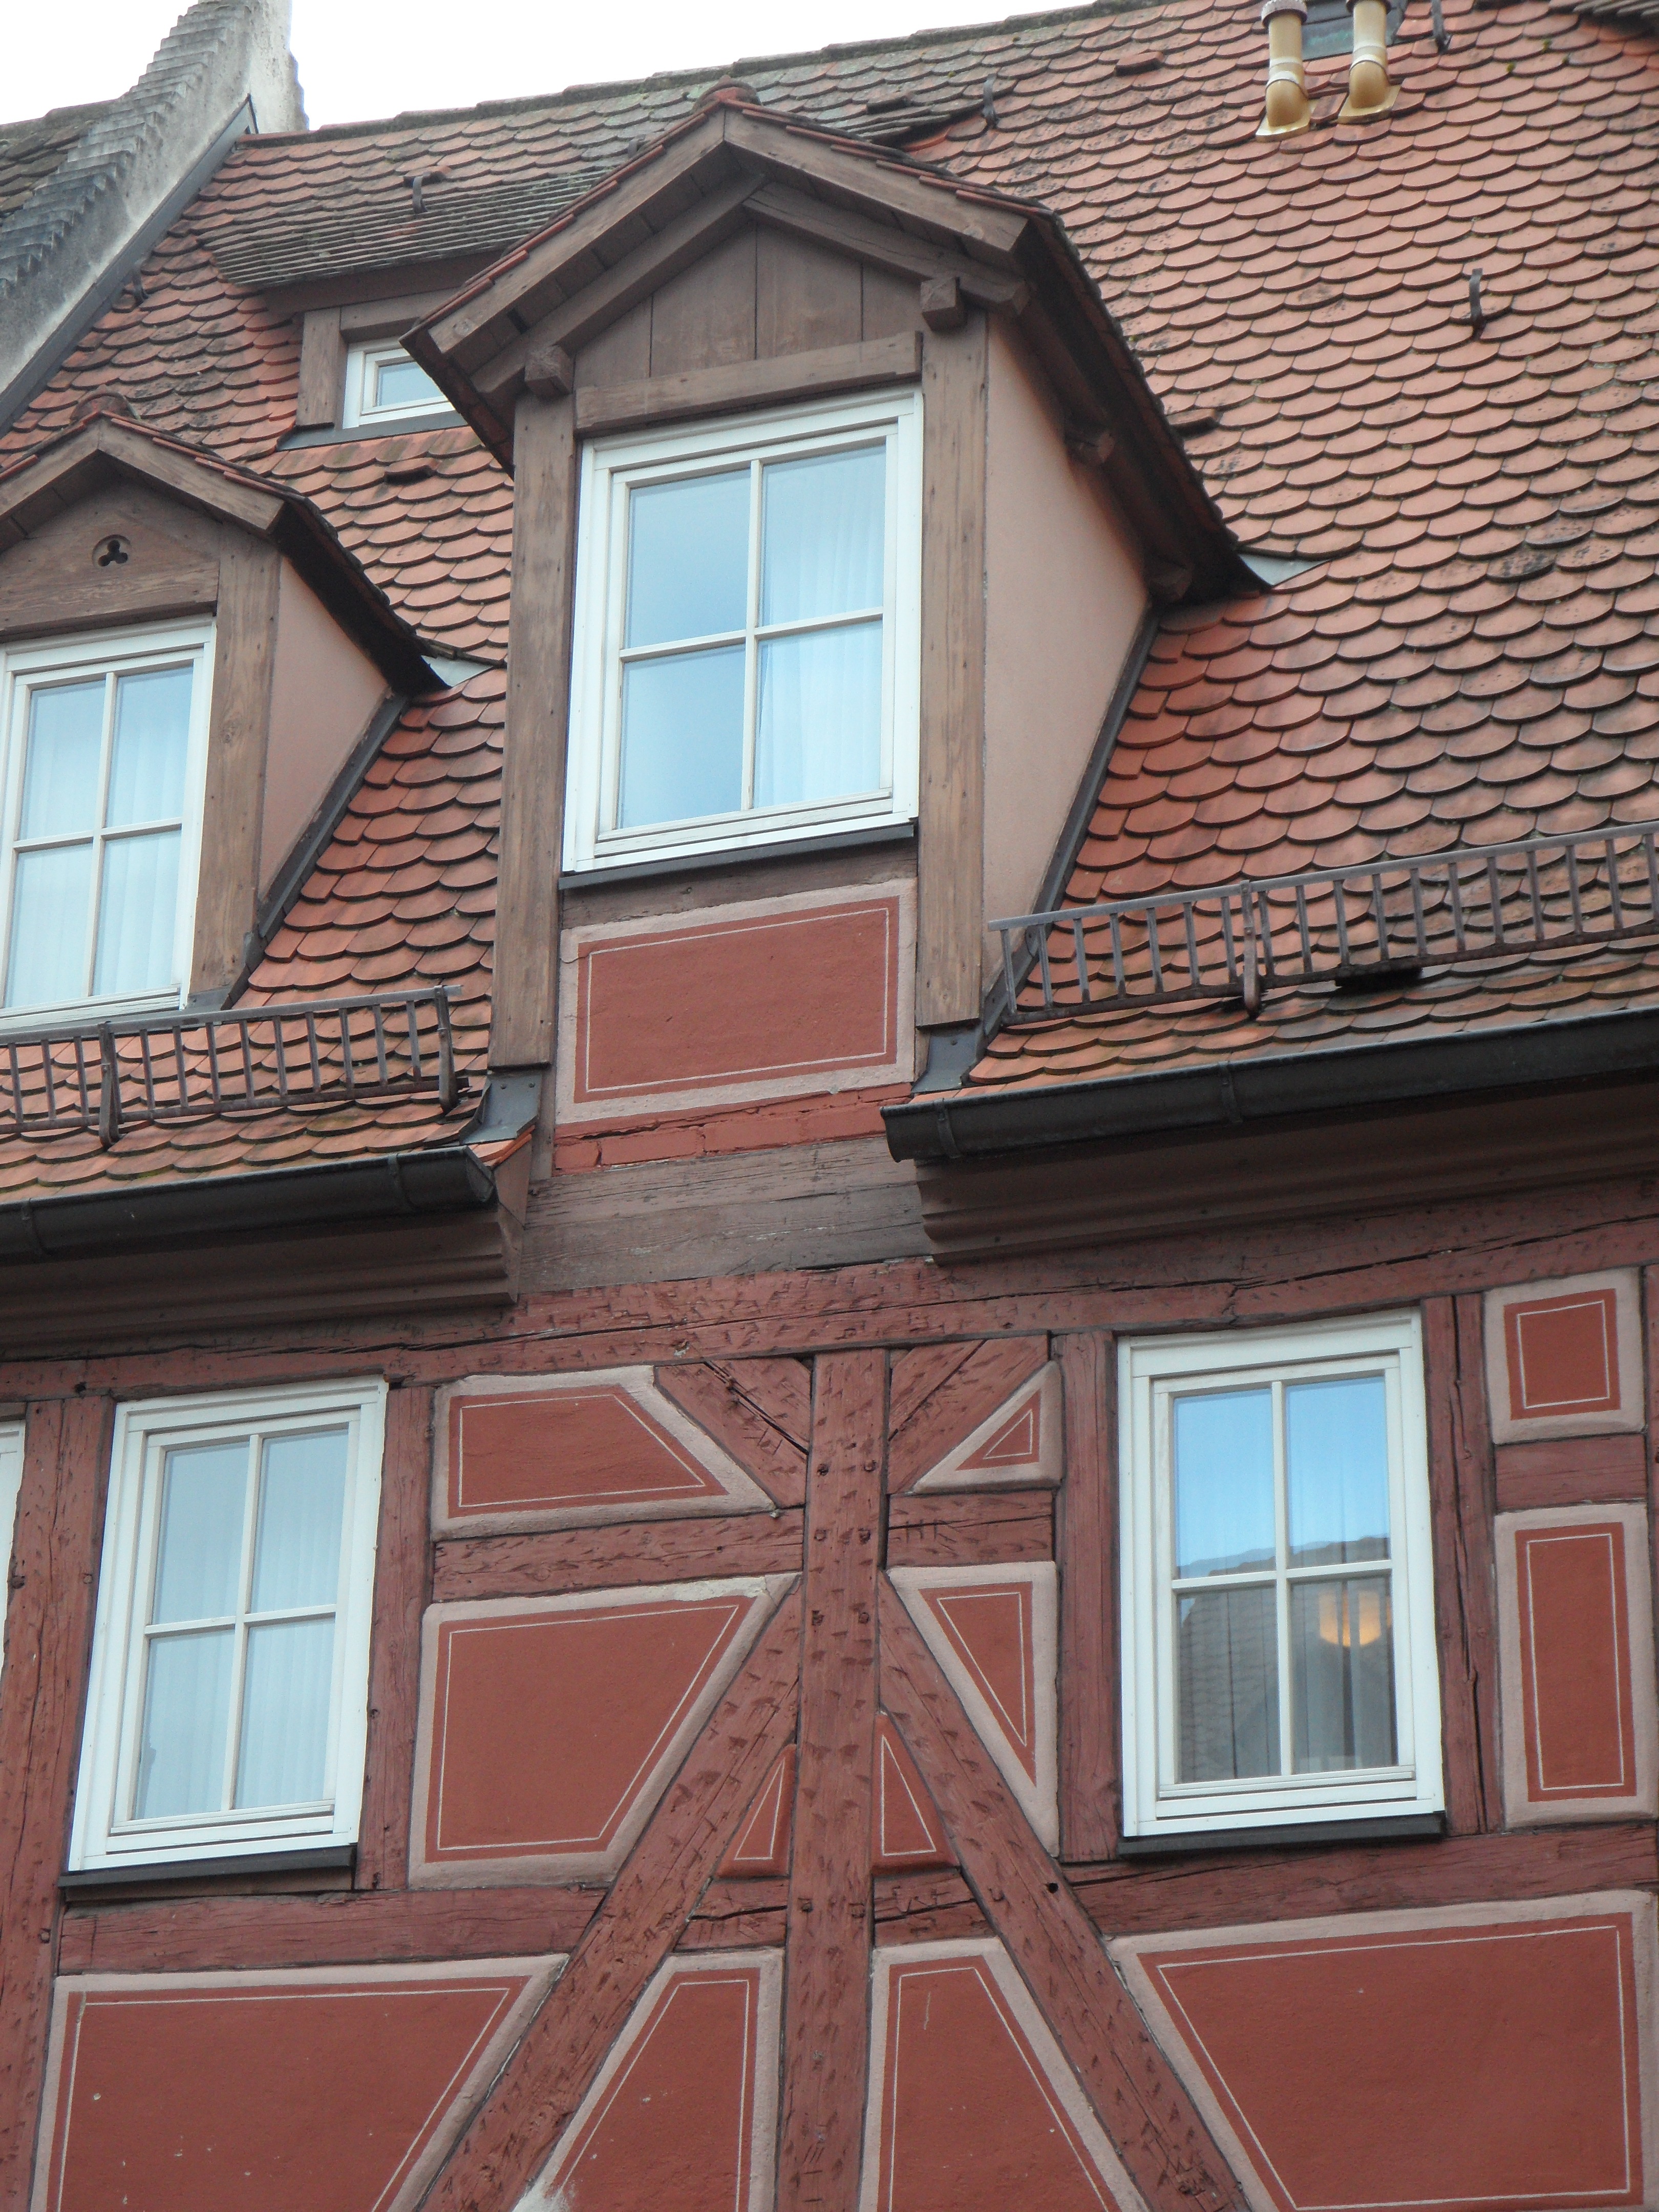
architecture, wood, house, window, roof, building, old, home, wall, cottage, facade, property, brick, material, old town, brickwork, nuremberg, siding, neighbourhood, fachwerkhaus, truss, residential area, renovated, outdoor structure, sash window